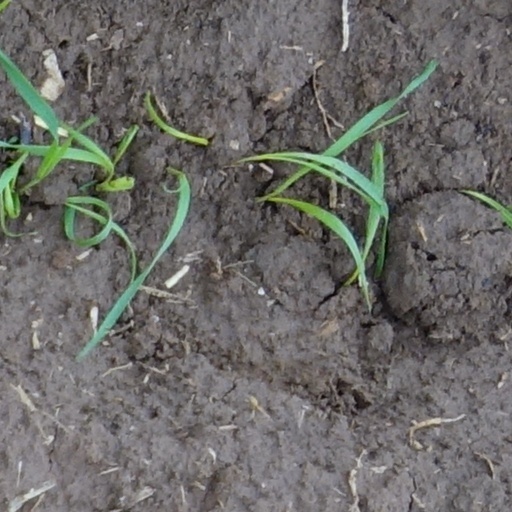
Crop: wheat